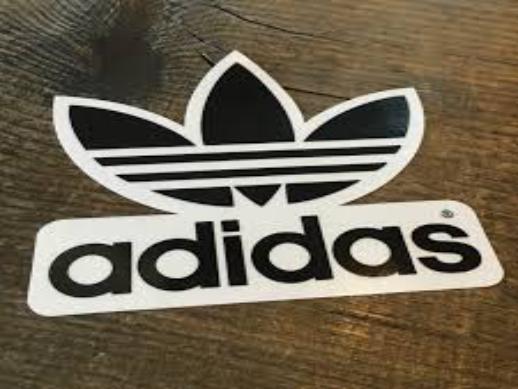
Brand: Adidas SB
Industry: Clothes